Chadchat

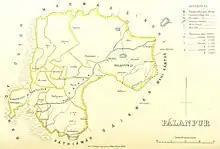
Chadchat, an extreme left region of Palanpur Agency, 1896

Chadchat is a region surrounding Santalpur in Patan district of Gujarat, India.